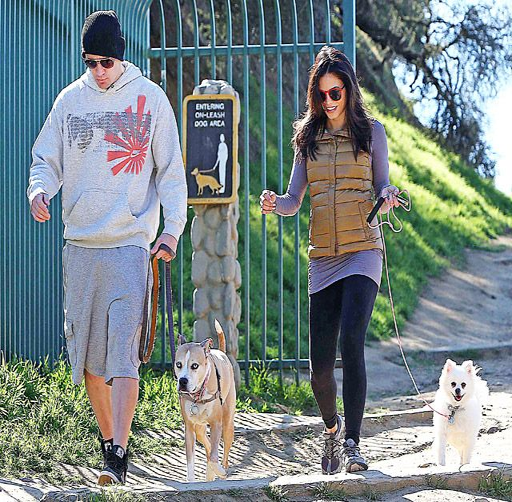
actors took their dogs along for a hike .